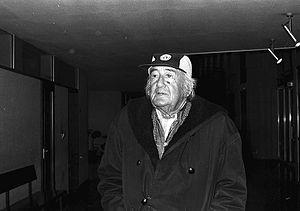
Harald Reinl est un scénariste et réalisateur allemand.